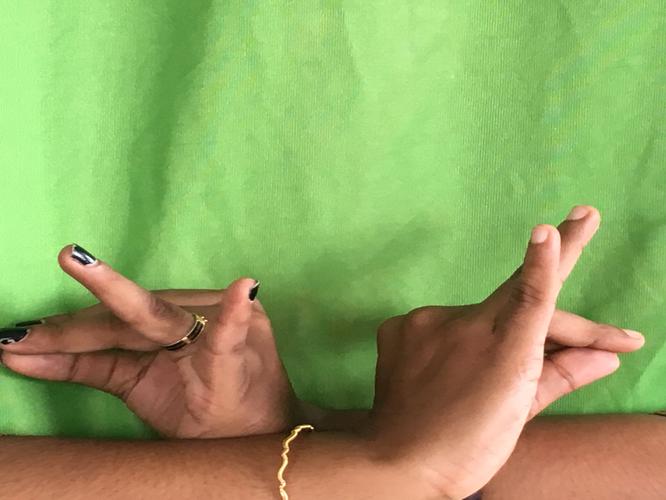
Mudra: Katakavardhana
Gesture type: double_hand